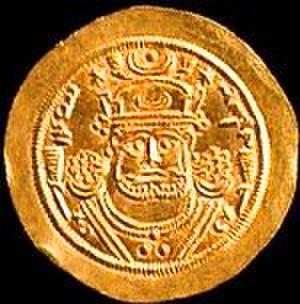
Pièce du règne de Khosro II